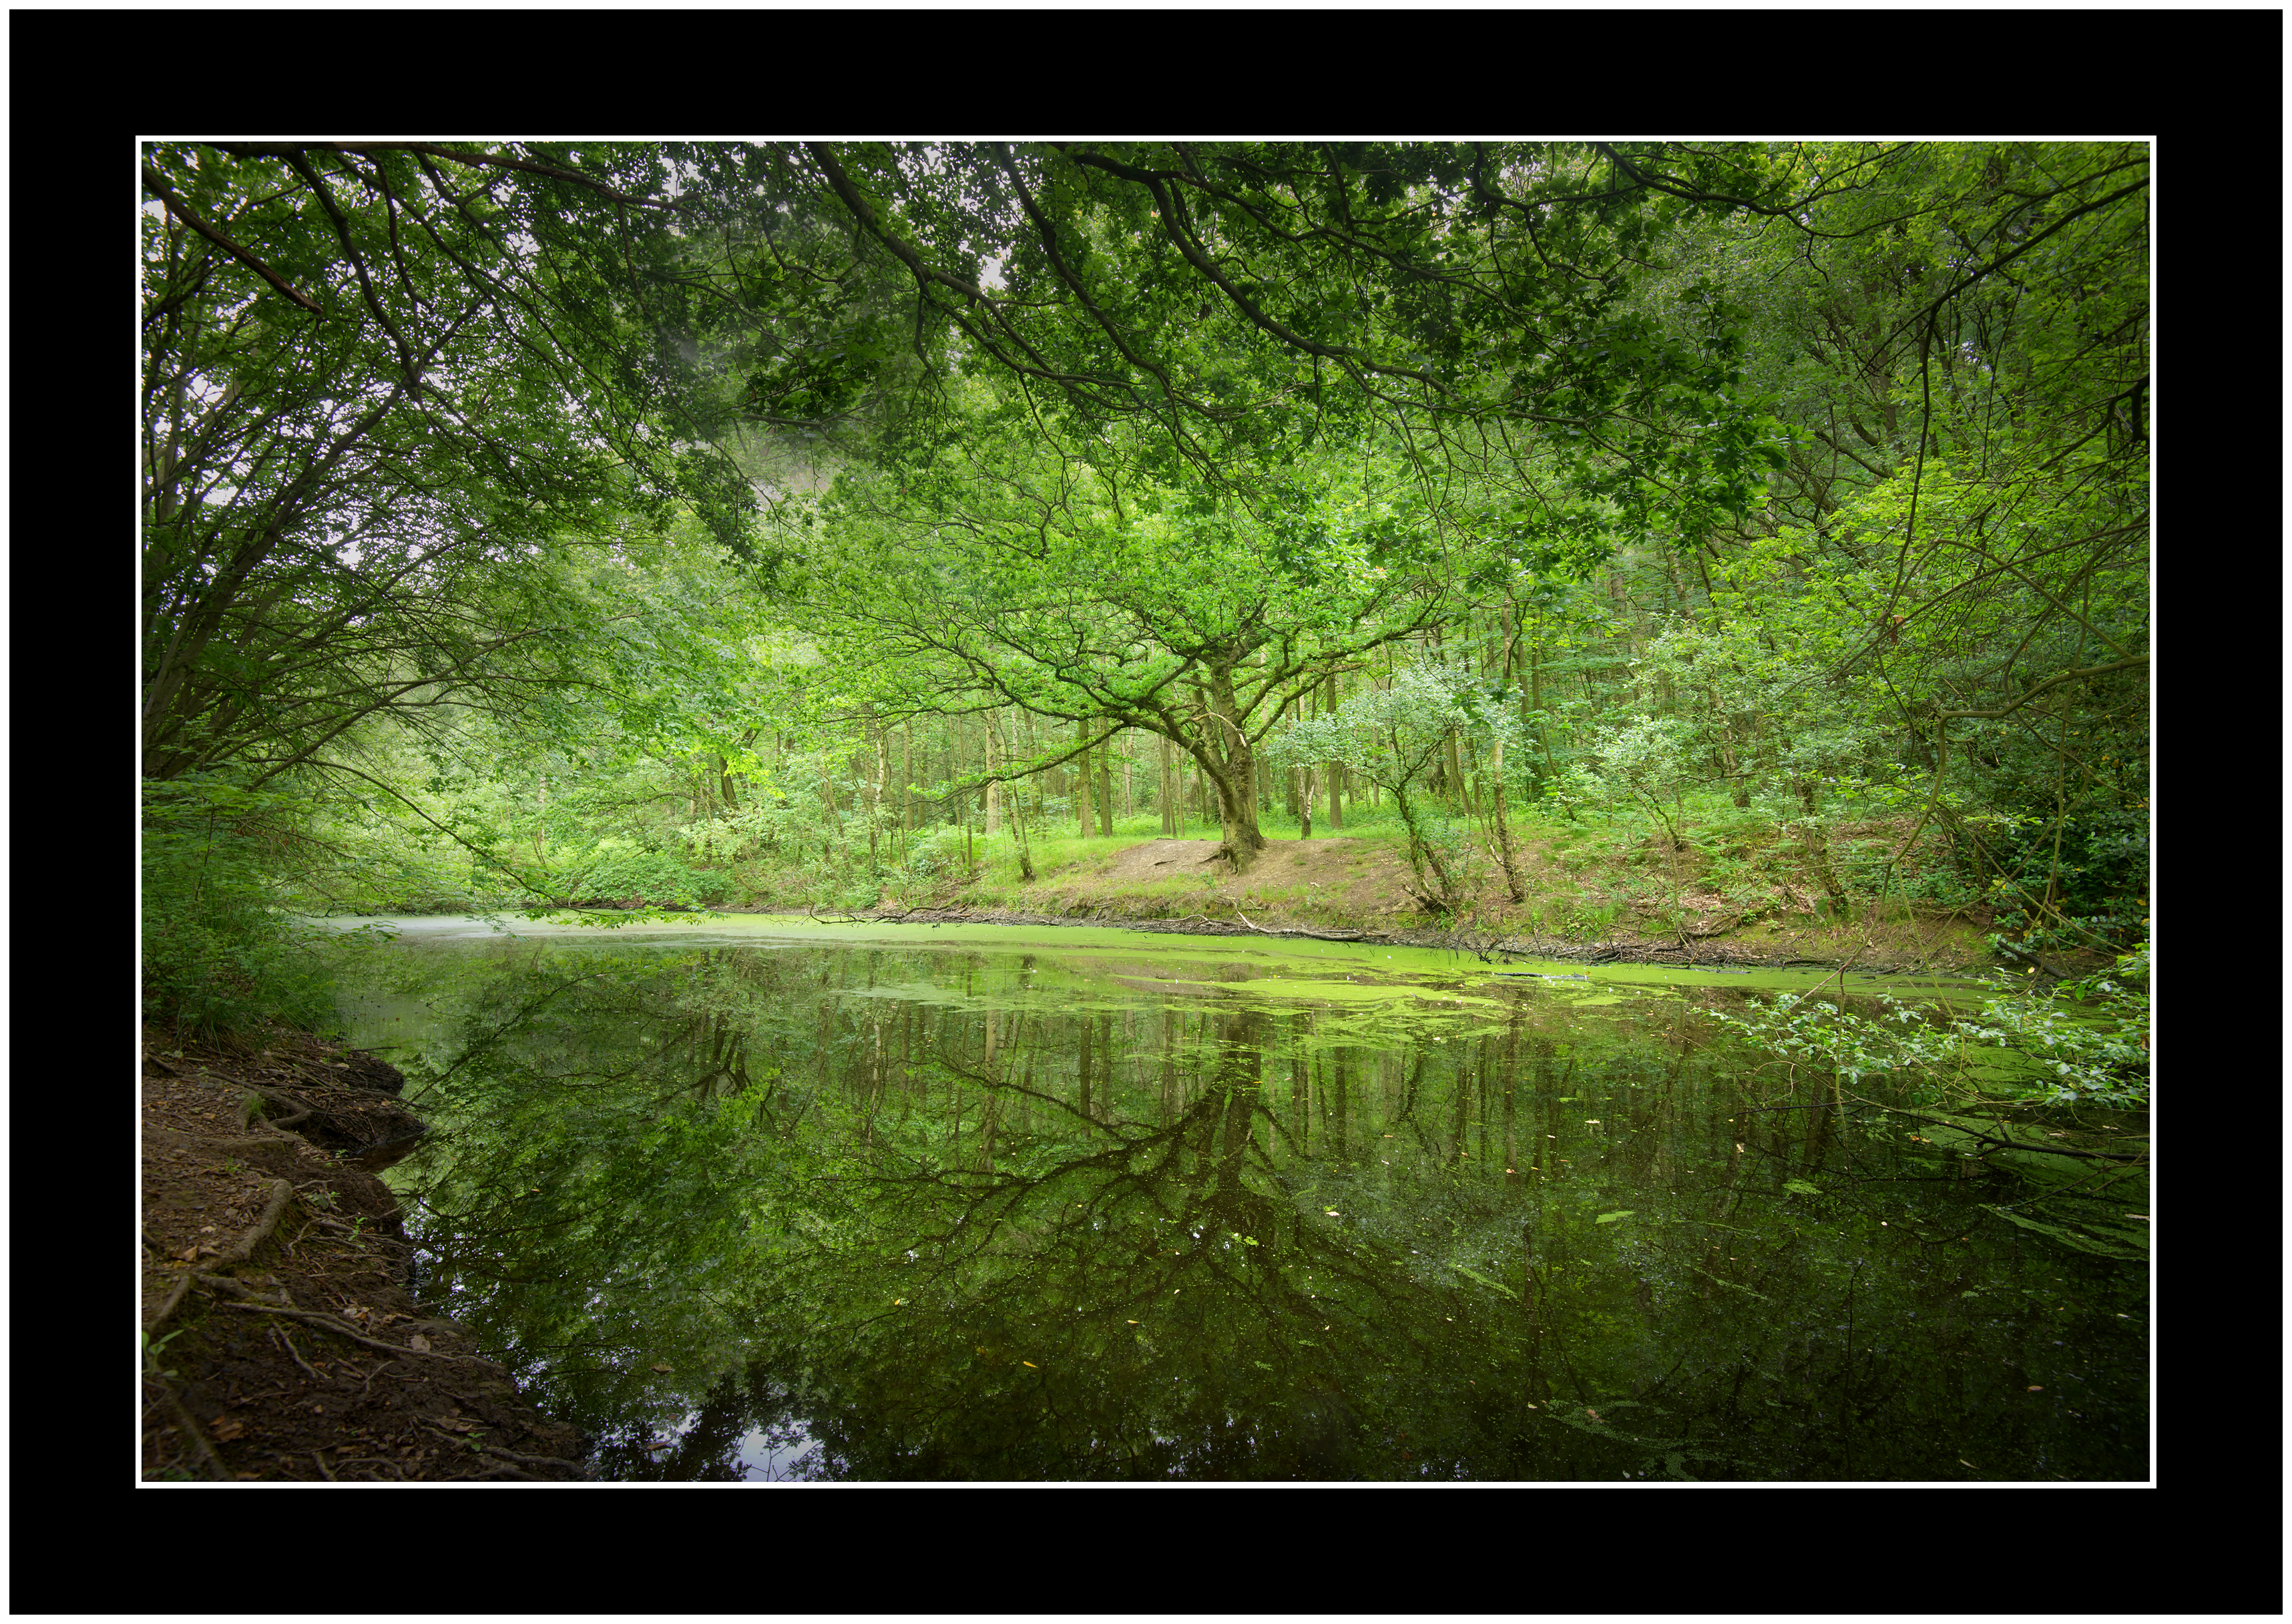
tree, water, nature, forest, grass, branch, sunlight, leaf, lake, wet, river, canal, summer, foliage, green, jungle, fresh, nikon, flora, season, lakeside, leaves, woods, rainforest, wetland, reflections, new, nikkor, woodland, habitat, ecosystem, screenshot, barnsley, barnsleycanal, natural environment